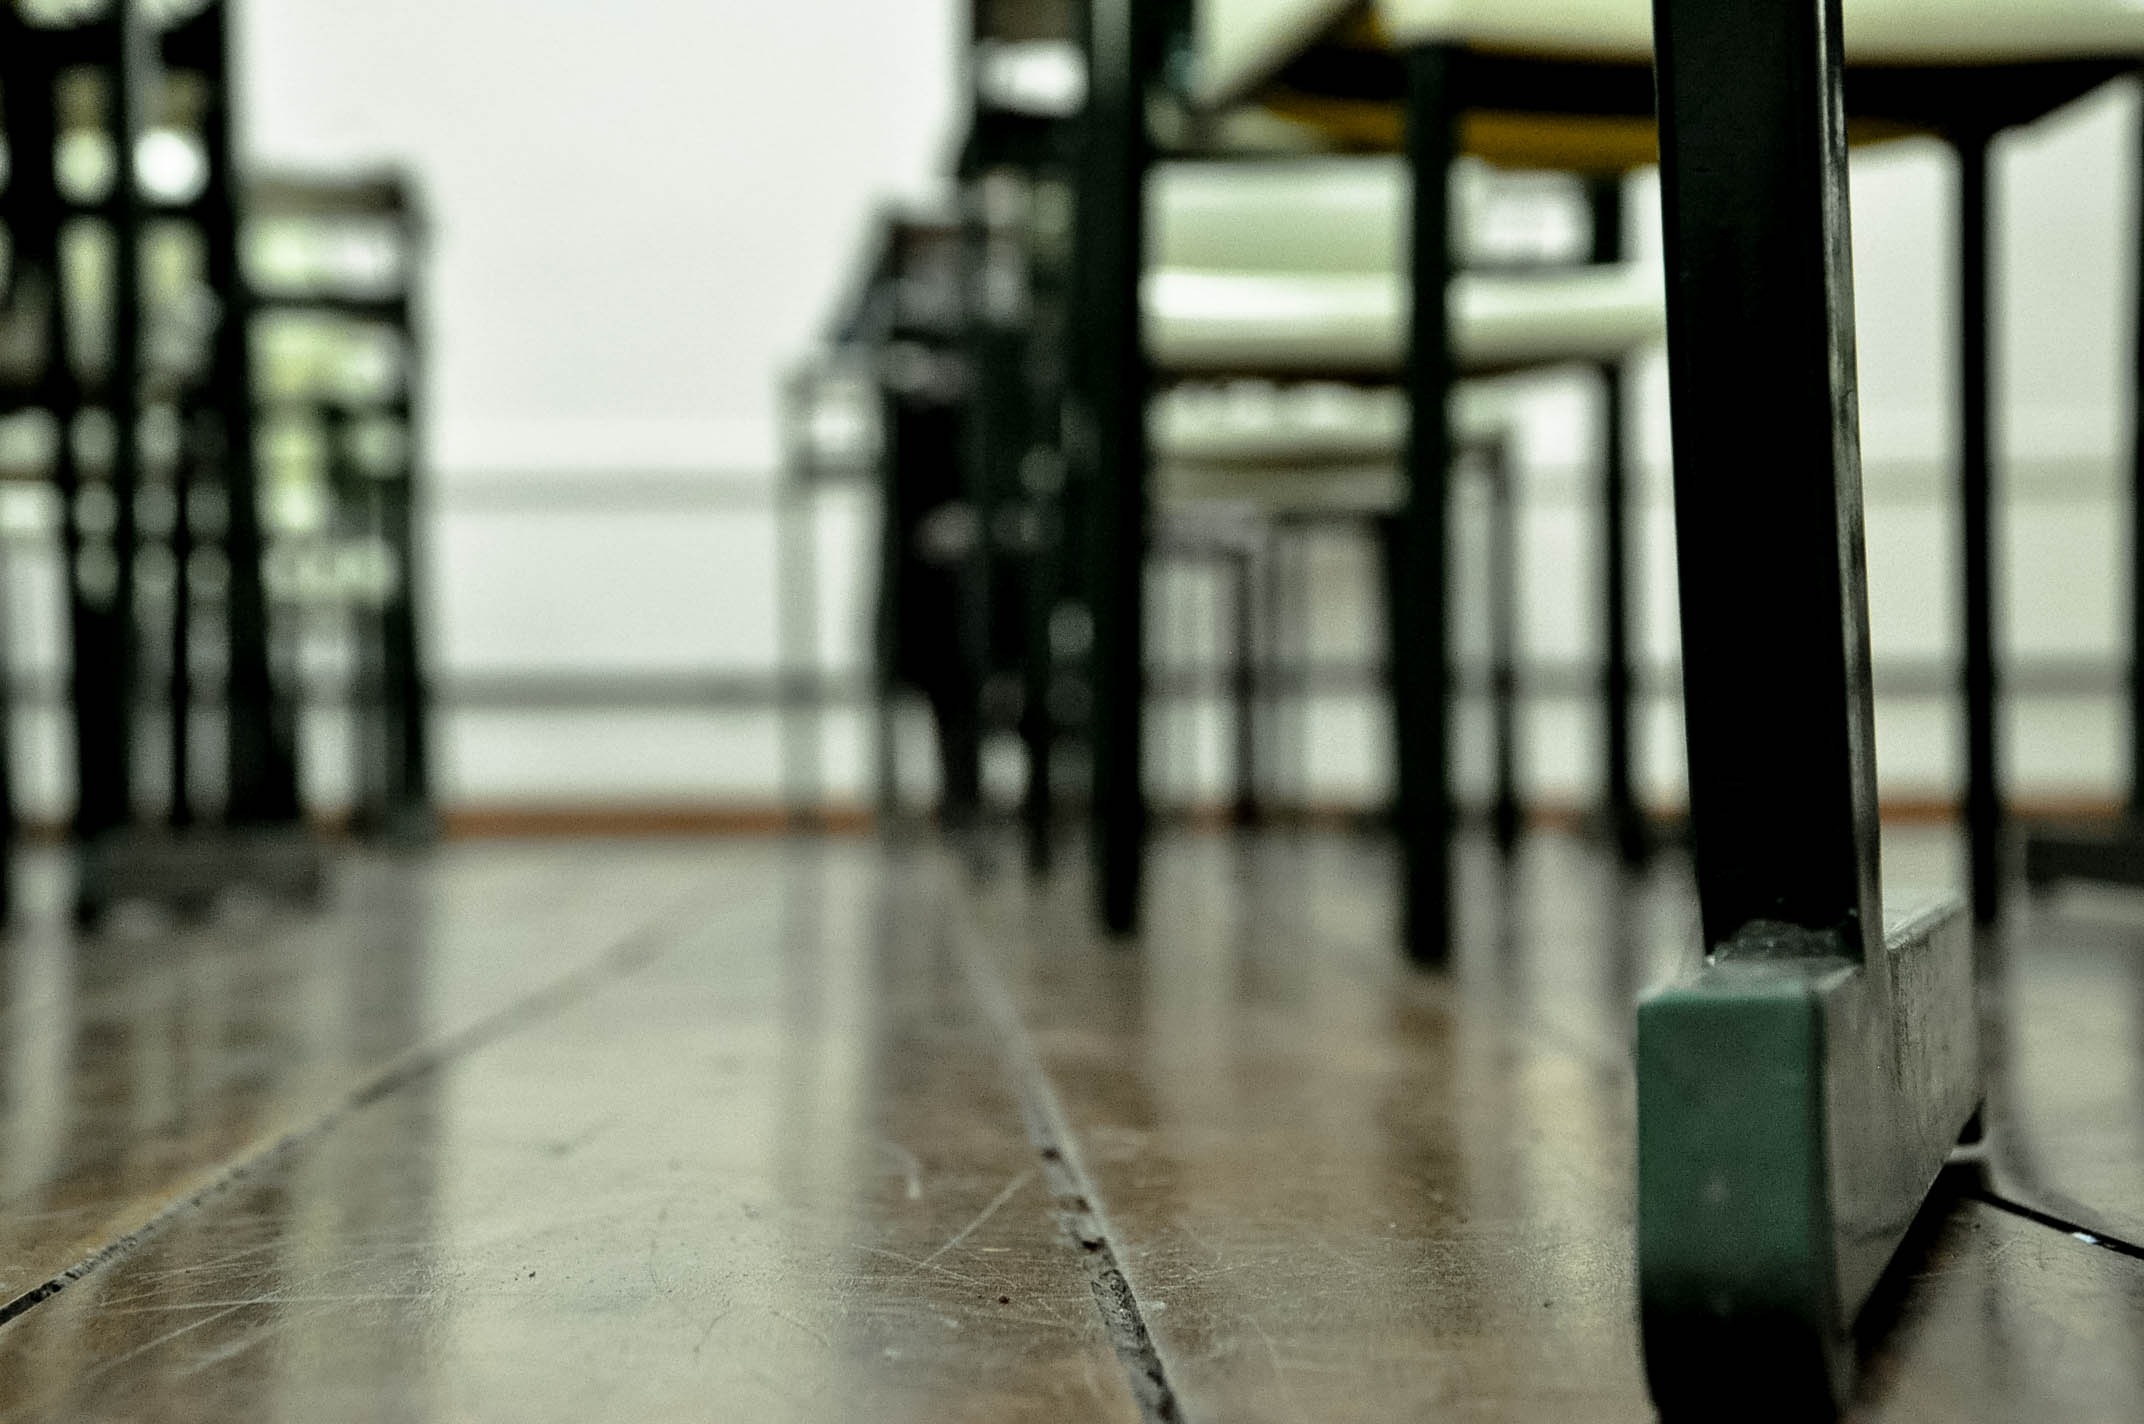
structure, wood, floor, industry, furniture, wallets, school desks